Ghulam Azam

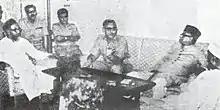
Ghulam Azam meets Governor Lt. Gen. Tikka Khan, one of the top architects of Operation Searchlight on 4 Apr. 1971 in Dhaka

On 20 June 1971, Azam declared in Lahore that the Hindu minority in East Pakistan, under the leadership of Sheikh Mujibur Rahman, are conspiring to secede from Pakistan. On 12 August 1971, Azam again declared in a statement published in the "Daily Sangram" that "the supporters of the Bangladesh Movement are the enemies of Islam, Pakistan, and Muslims". On his part, Azam denied all such accusations and challenged the validity of some and gave reasons to justify others. However, he later admitted that he was on the list of collaborators of the Pakistani army, but denied he was a war criminal. In 2011, Azam denied such sentiments and claimed that the Pakistani government censored "The Daily Sangram".